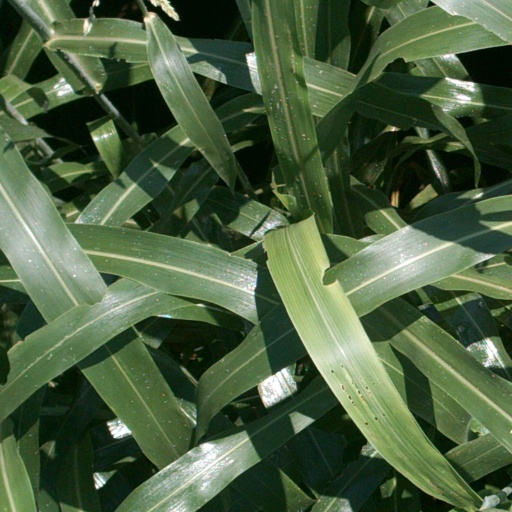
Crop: sorghum